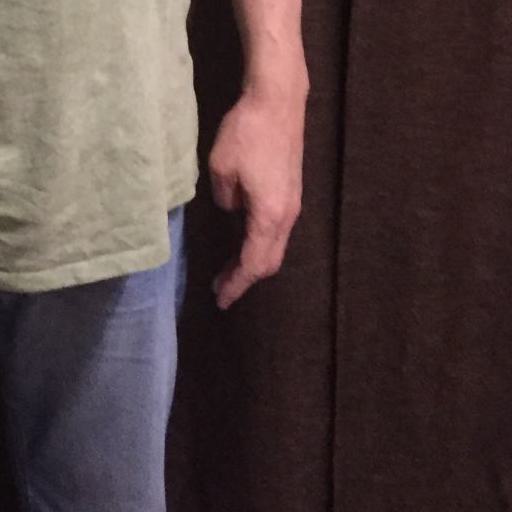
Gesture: no_gesture